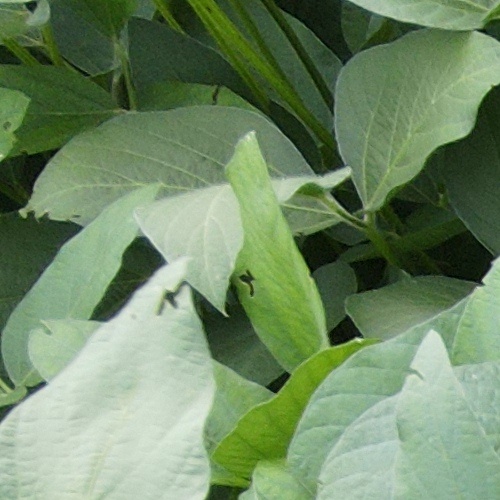
Label: Caterpillar